Holy Roman Empire

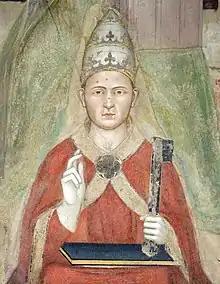
Pope Clement V of the Holy Roman Church

When the Salian dynasty ended with Henry V's death in 1125, the princes chose not to elect the next of kin, but rather Lothair III, the moderately powerful but already old duke of Saxony. When he died in 1137, the princes again aimed to check royal power; accordingly they did not elect Lothair's favoured heir, his son-in-law, Henry the Proud of the Welf family, but Conrad III of the Hohenstaufen family, the grandson of Emperor Henry IV and nephew of Emperor Henry V. This led to over a century of strife between the two houses. Conrad ousted the Welfs from their possessions, but after his death in 1152, his nephew Frederick Barbarossa succeeded him and made peace with the Welfs, restoring his cousin Henry the Lion to his – albeit diminished – possessions.